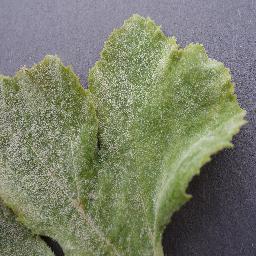
Label: Squash___Powdery_mildew